List of countries with Burger King franchises

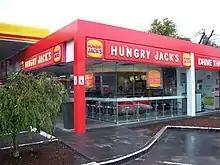
A Hungry Jack's/Coles Express/Shell outlet in Elizabeth Street, Hobart. From 1997 until it was rebranded in 2003 this was Hobart's first and only Burger King-branded outlet, and was the first Burger King in Australia to be located outside an airport.

North America is the company's home territory and home to its first non-American stores; it opened its first international restaurant in Windsor, Ontario, Canada in 1969.